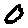
Label: 0